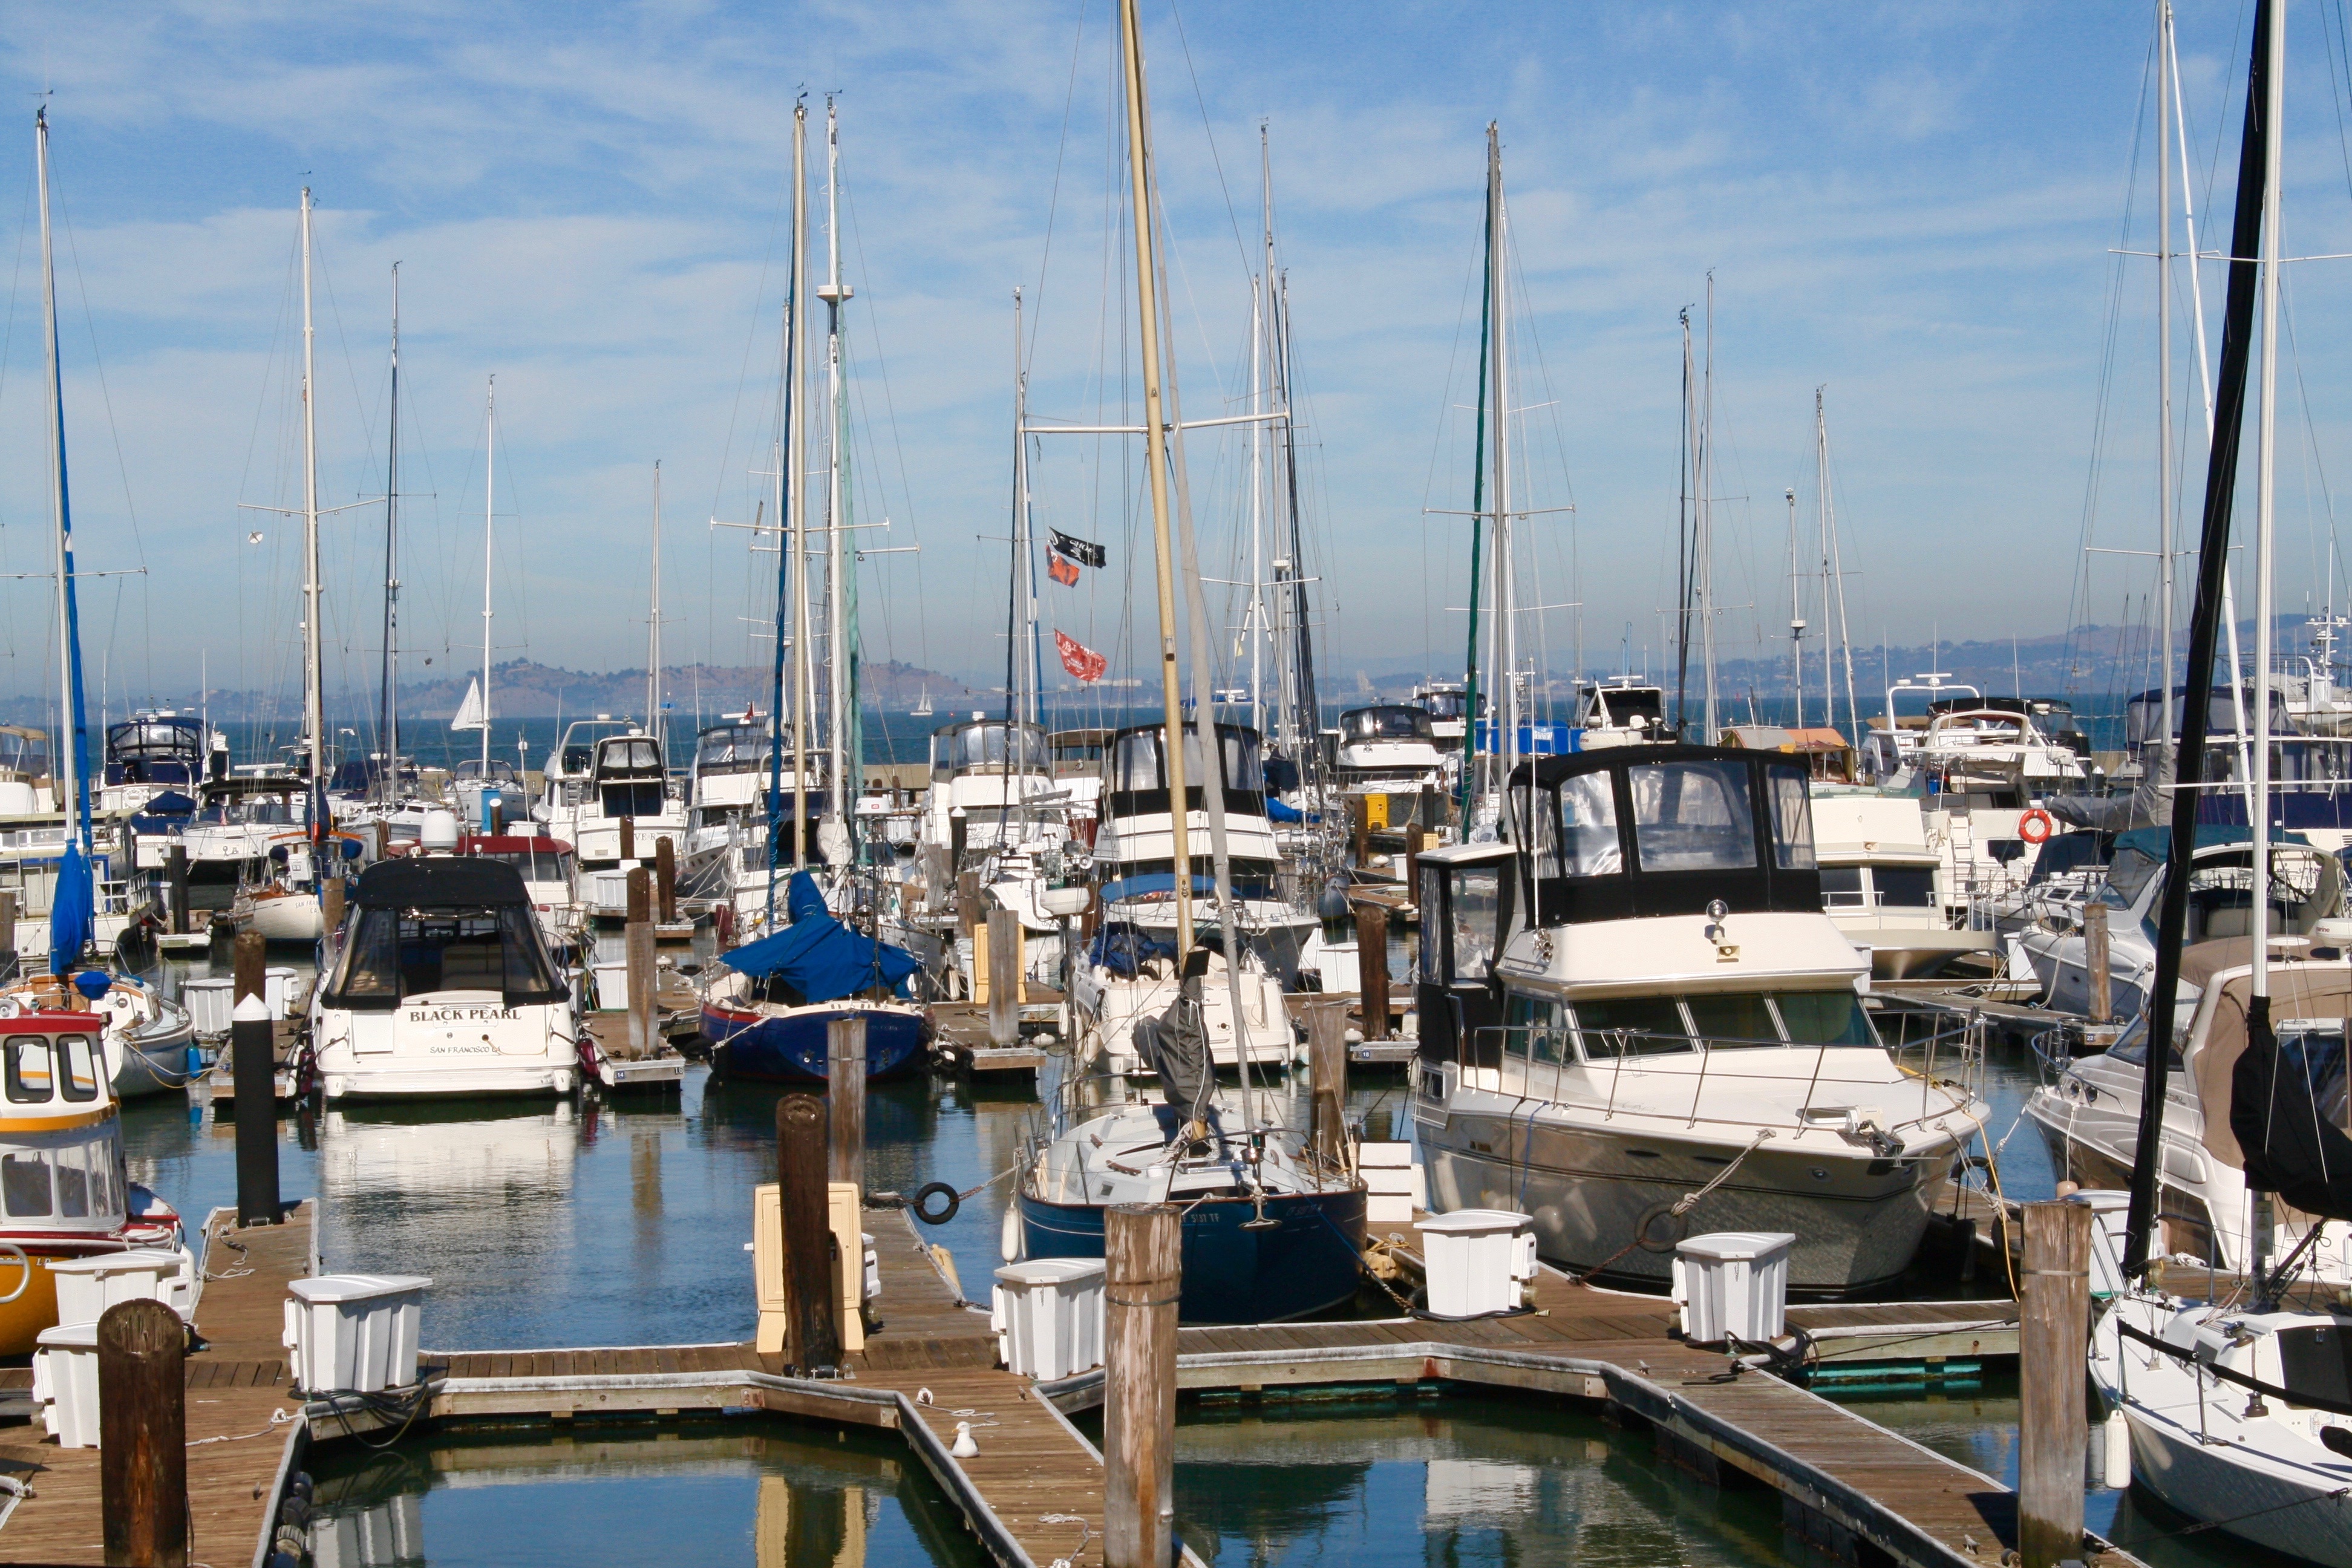
sea, dock, boat, vehicle, mast, yacht, harbor, marina, port, infrastructure